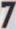
Number: 7